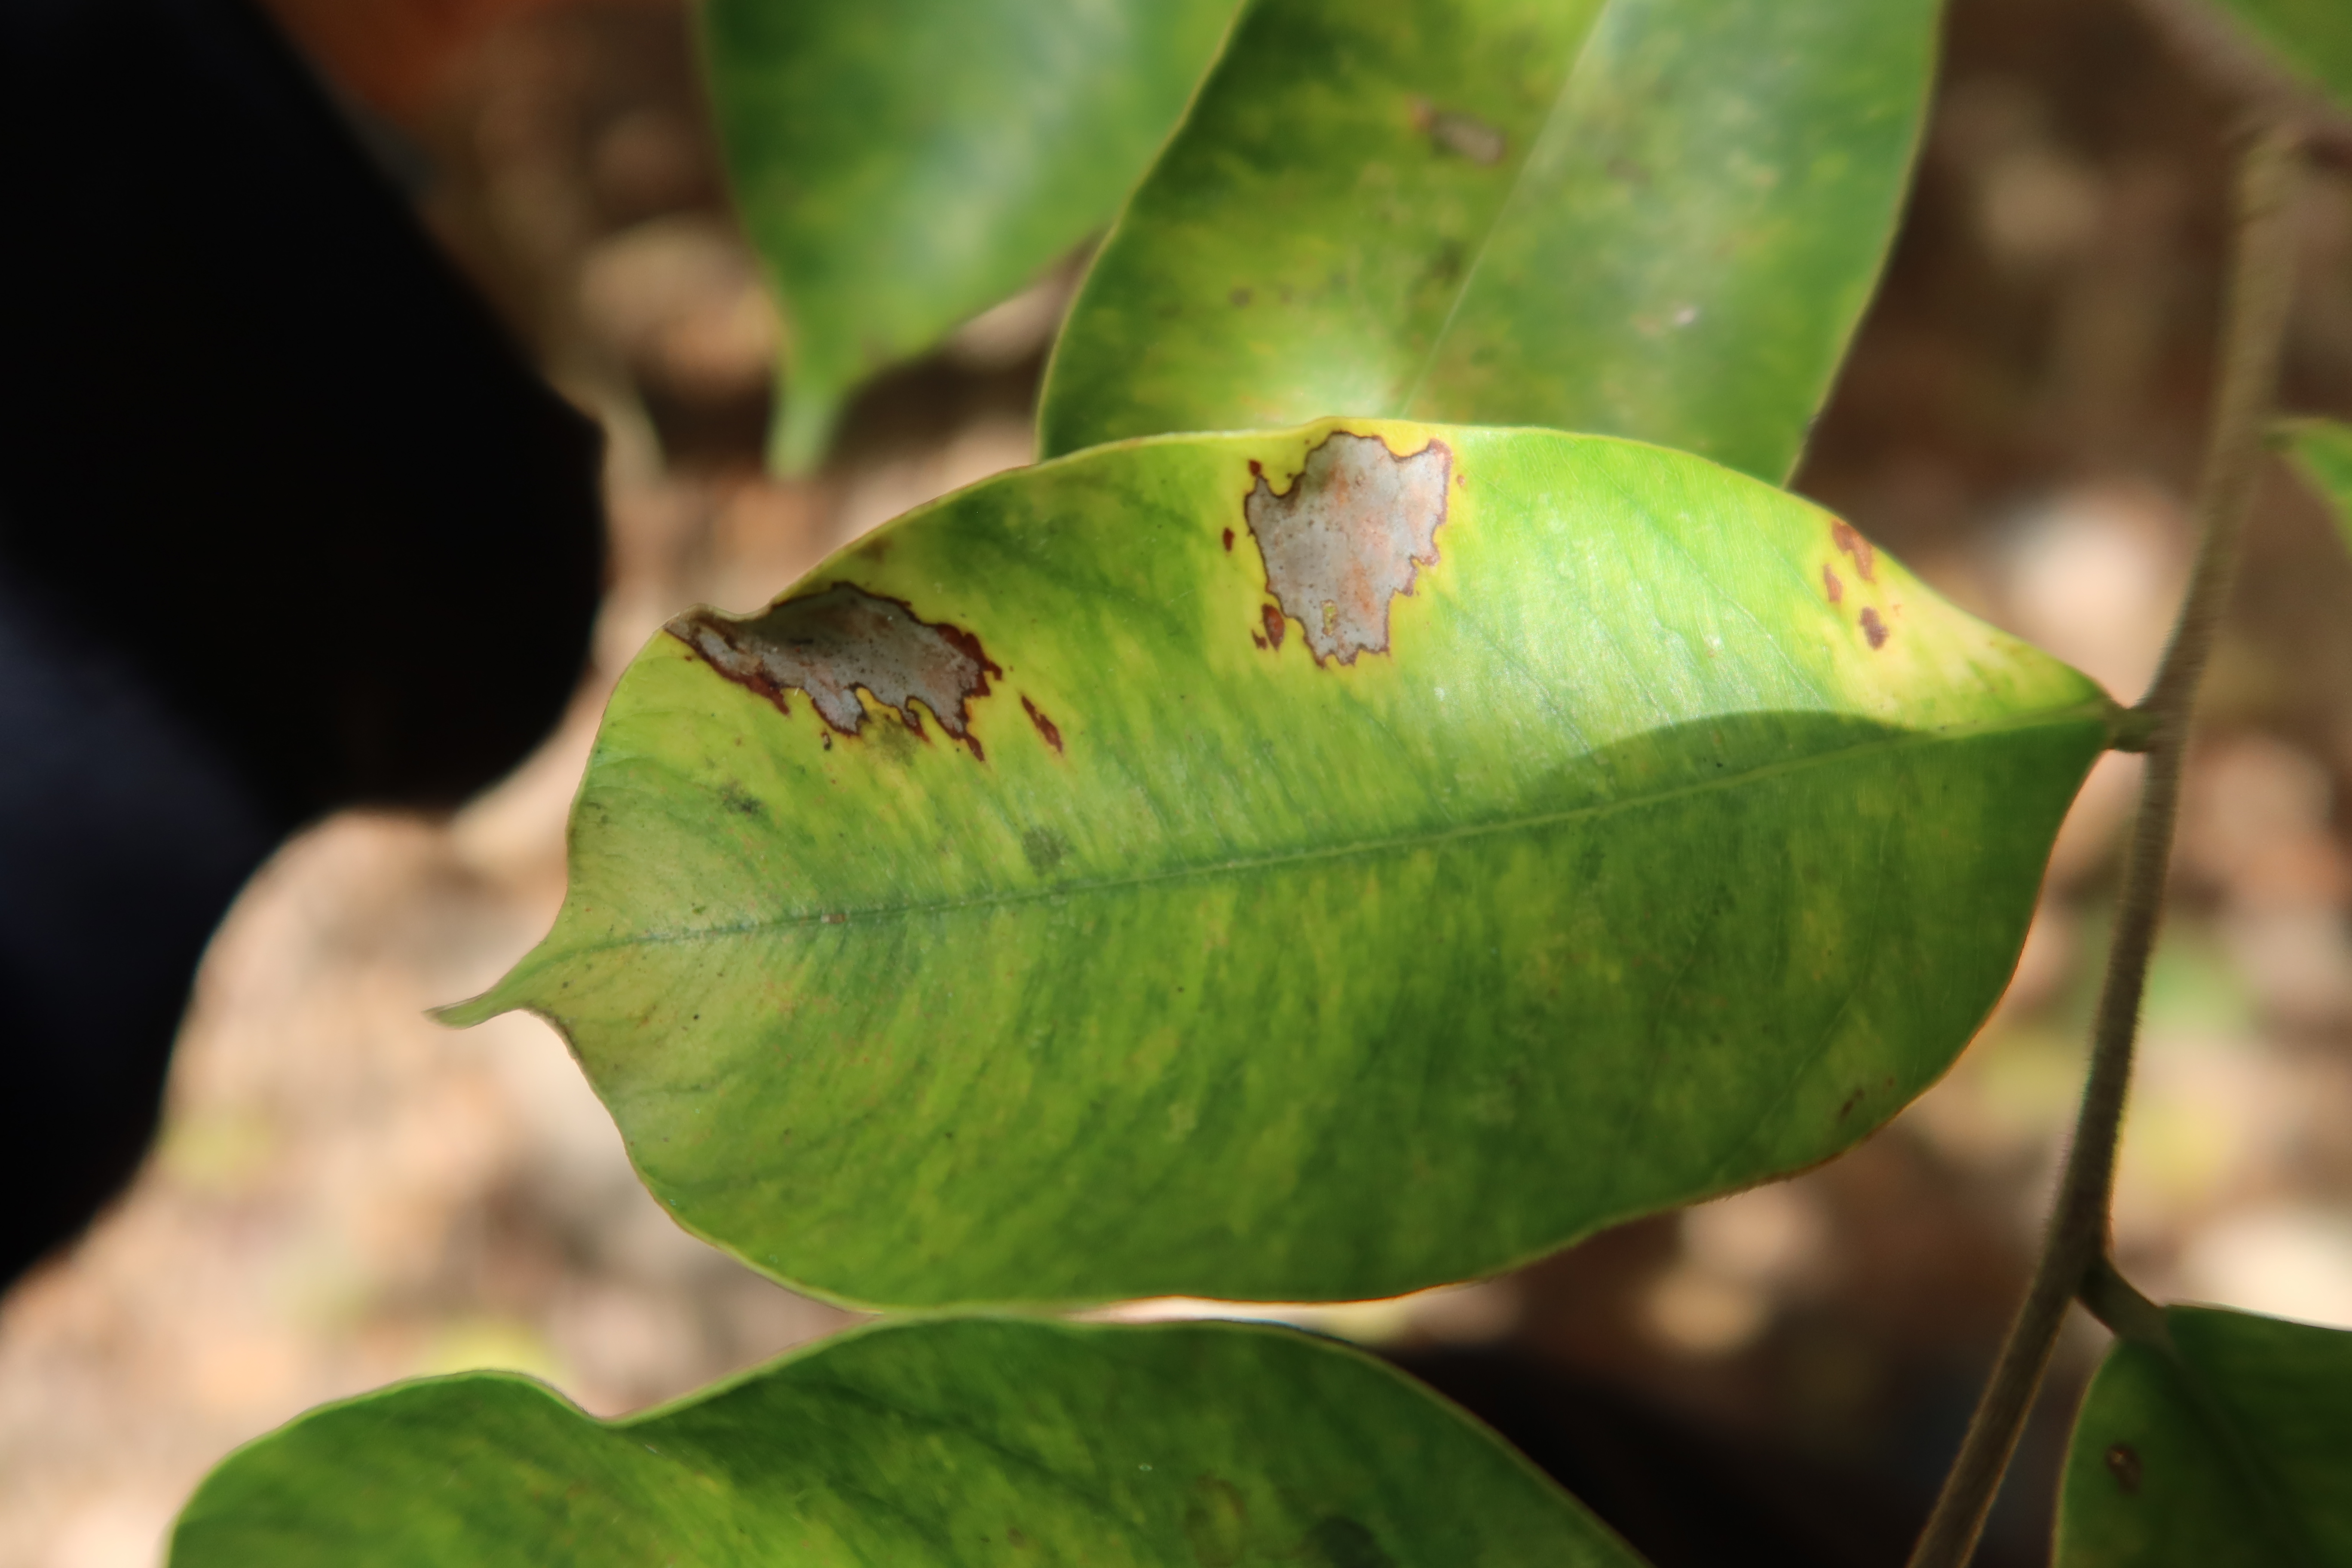
Label: Anthracnose